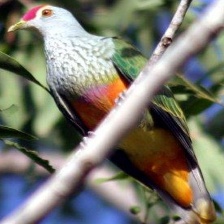
Species: SCARLET CROWNED FRUIT DOVE
Scientific name: PTILINOPUS INSULARIS